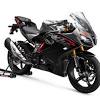
Vehicle type: Motorcycles